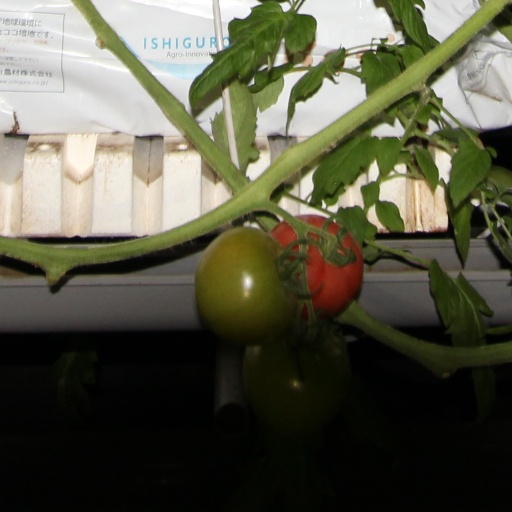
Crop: tomato